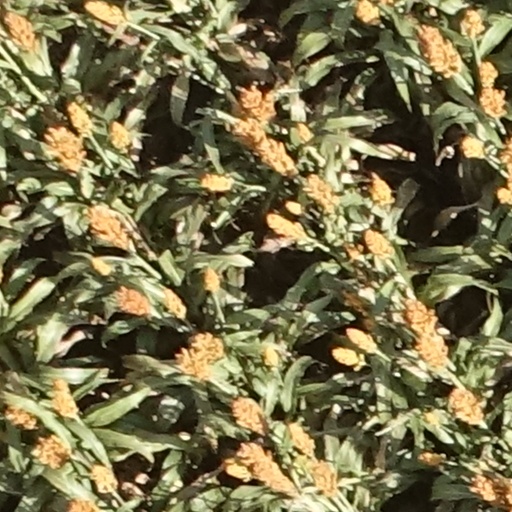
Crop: sorghum